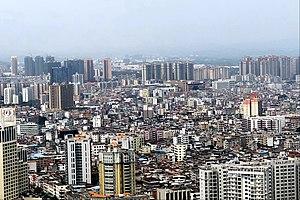
Le xian de Huidong est un district administratif de la province chinoise du Guangdong. Il est placé sous la juridiction de la ville-préfecture de Huizhou.